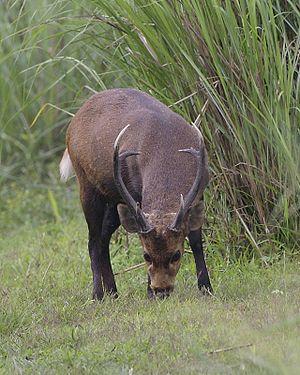
Le Cerf cochon est une petite espèce de cervidés du genre axis dont l'habitat s'étend du Pakistan au sud-est asiatique. Il a également été introduit par les Européens en Australie.